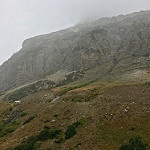
Label: glacier